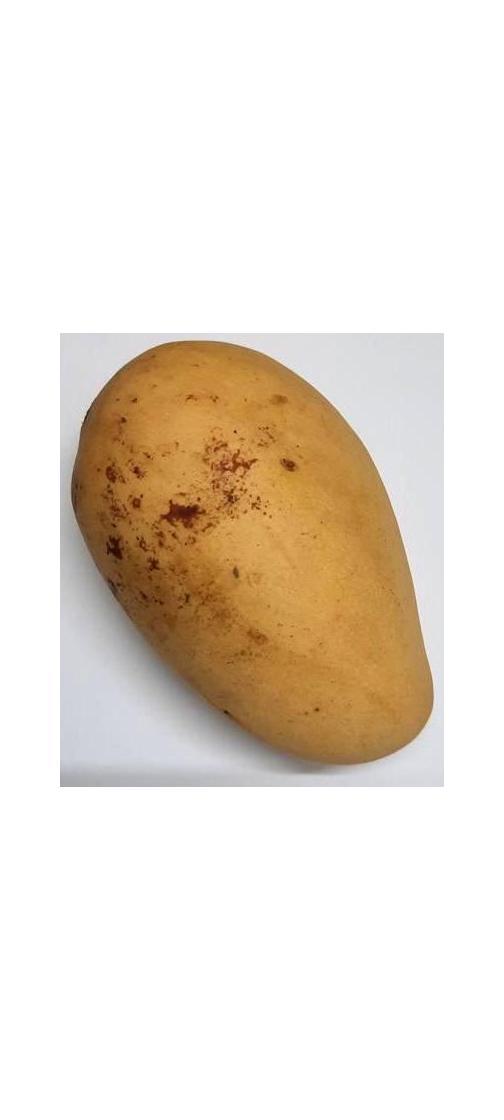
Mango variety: Katimon